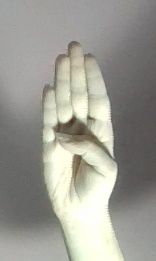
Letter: kaaf